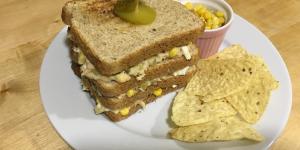
sandwich gigante de atun